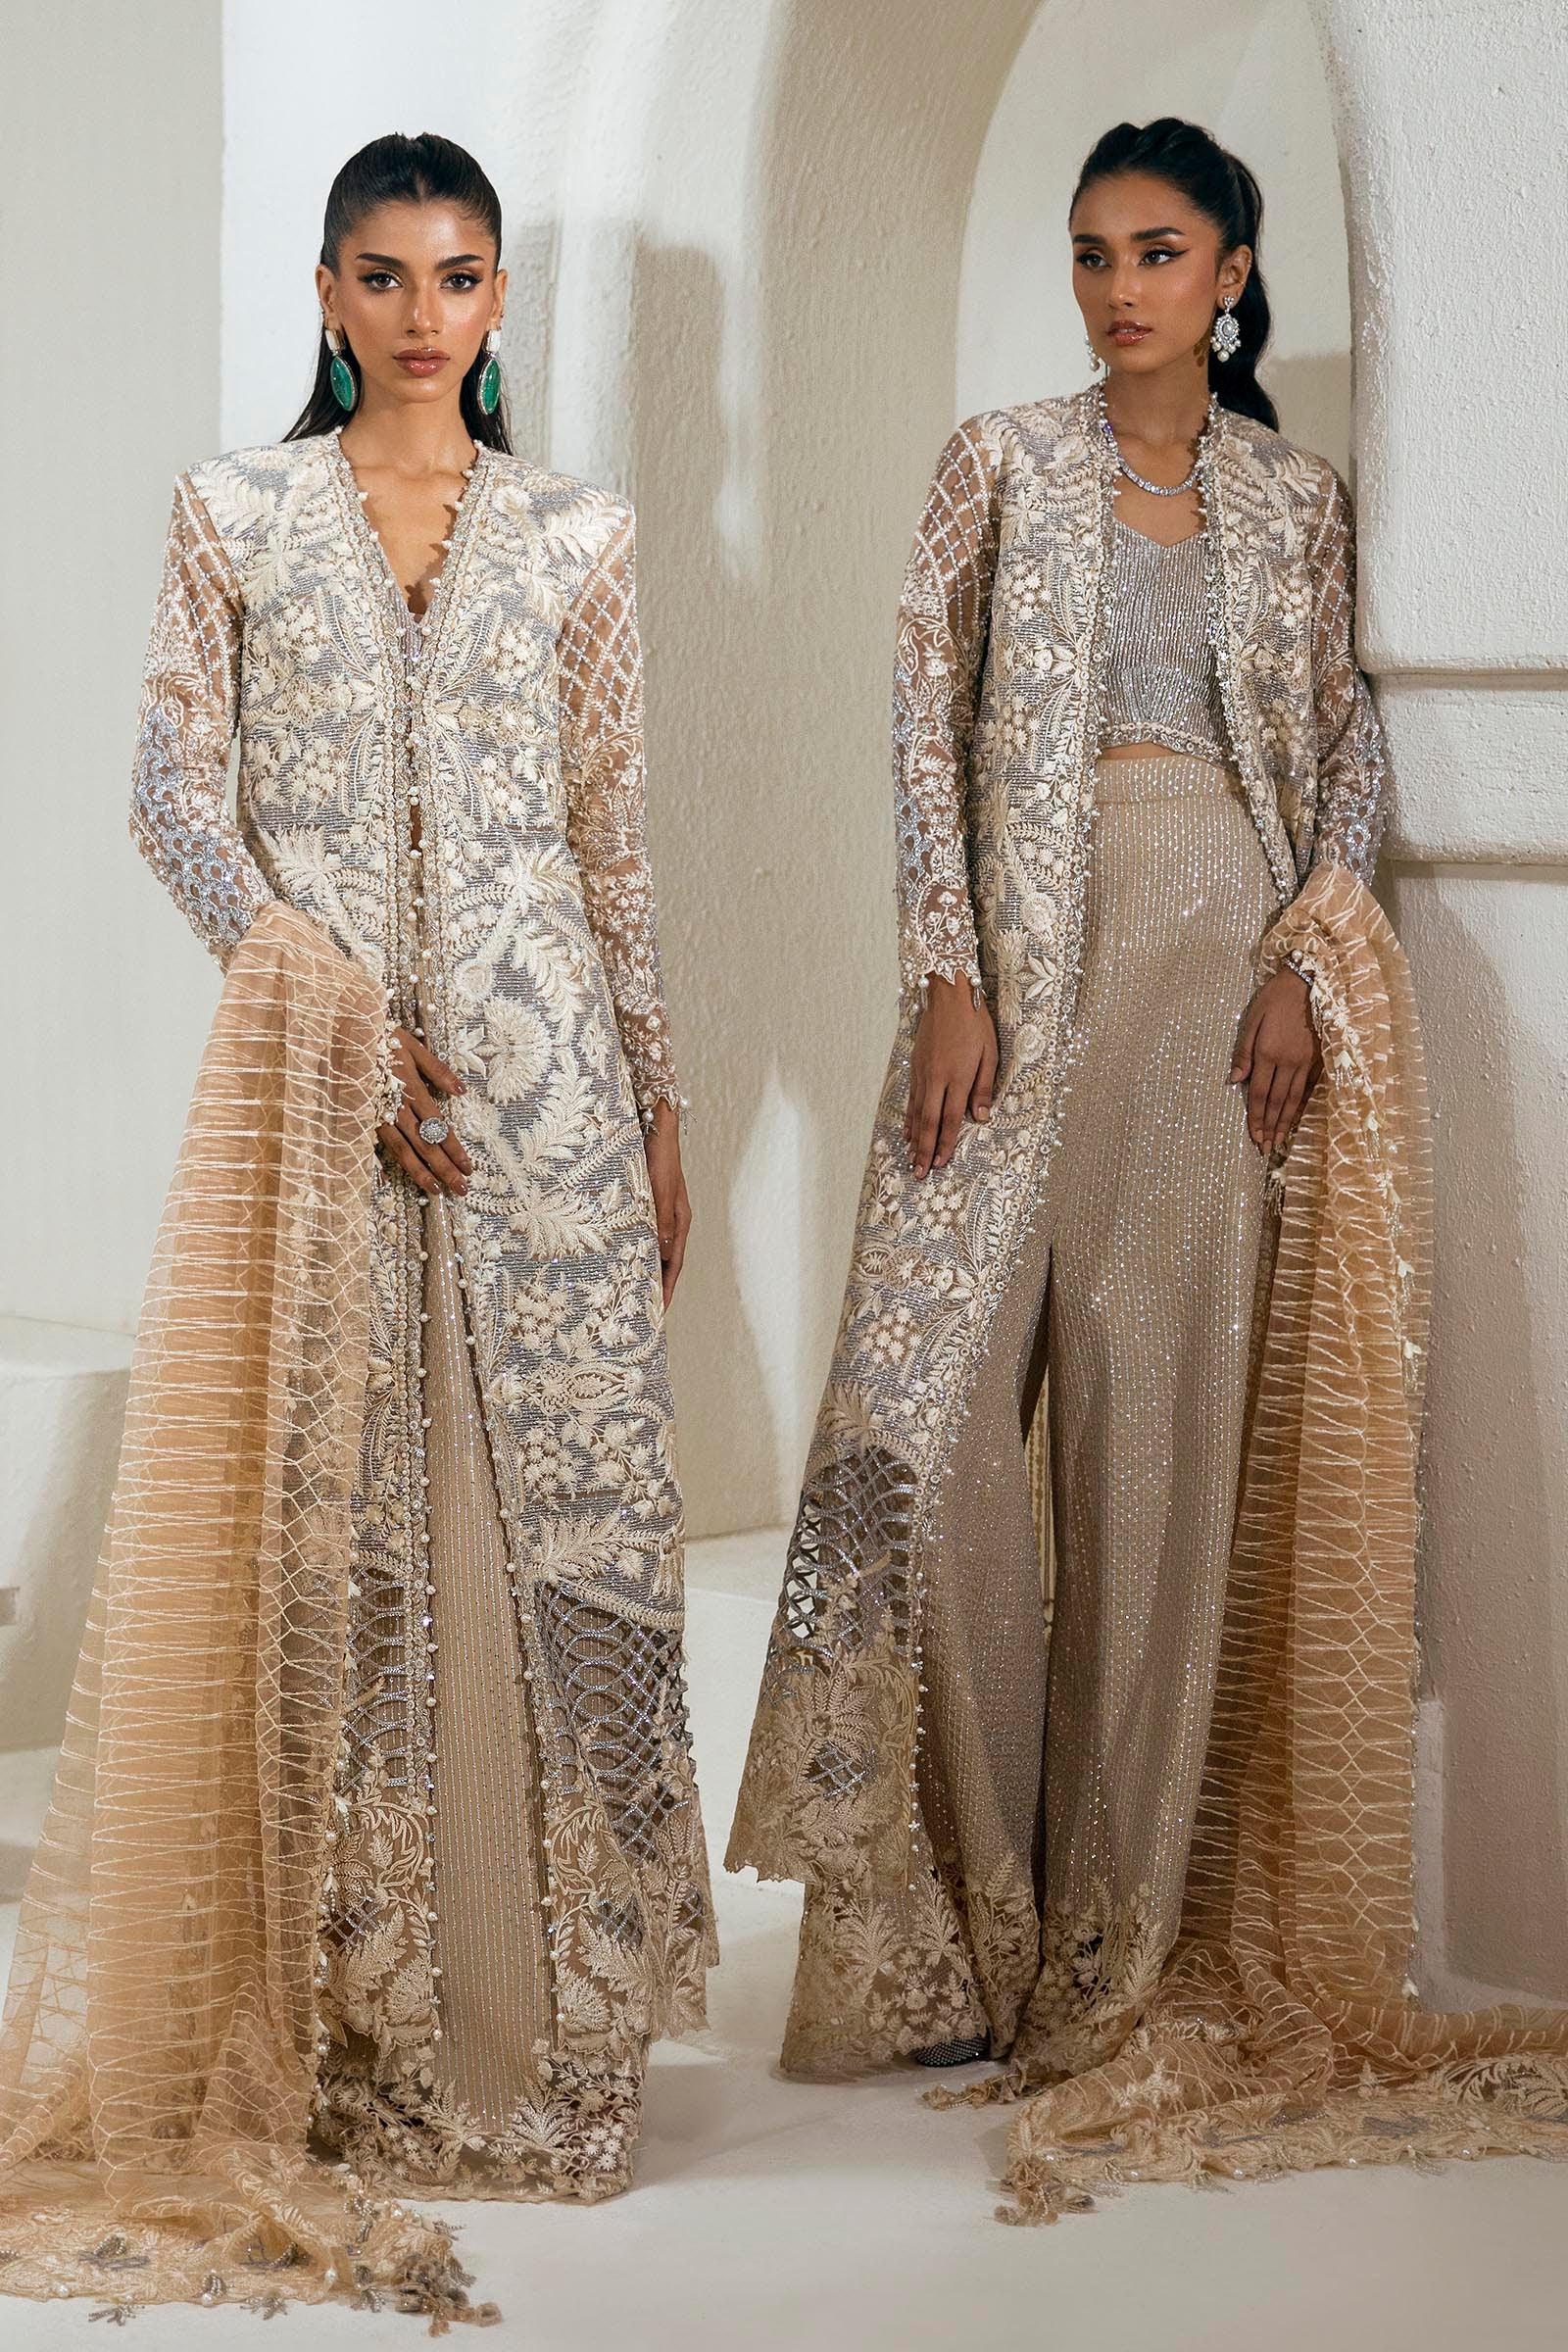
beige gold embroidered net dupatta coat